Oak Island, North Carolina

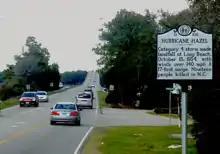
Hurricane Hazel Marker

Summers in the town are hot and humid with an average temperature of , although the beach front is cooled much of the time by sea breezes (the prevailing winds are from the southwest). Ocean water temperatures range from the 50s in winter to the mid 80s in summer. Winters are moderate with an average temperature in the 50s (°F), albeit with brief cold periods. Rain occurs throughout the year with average annual rainfall approximately , 45% of this falling between June and September.